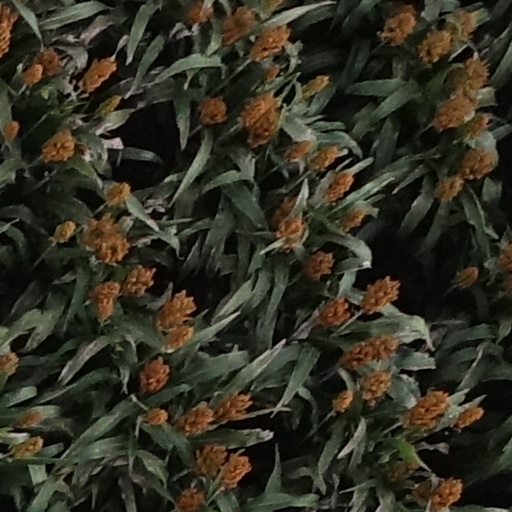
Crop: sorghum